Designed Tiles

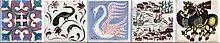
Designed Tiles studio's early designs of the 1940s. 6x6in. (Vanderlaan Tile catalog codes DH, DW, D19,DX)

Ambellan said that they started with five to eight employees, mostly artists, and later had eight to ten staff. By hiring a manager, Ambellan could return to his sculpting. Staff could be laid off, collect unemployment insurance while making their own art, then return to the studio for another stint.